Dark Chronicle

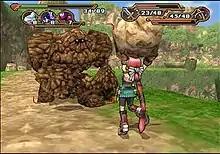
A female video game character lifts a rock. A large, humanoid rock enemy character blocks her progress.

"Dark Chronicle" is an action role-playing game played from a third-person perspective. The player moves through procedurally-generated dungeons, battles monsters and collects items. Throughout most of the game, players control characters Max and Monica. Max fights with a wrench as his melee weapon and a gun as his ranged weapon. Monica uses a sword and a magical bracelet. Combat in the game uses real time hack and slash techniques. Each character also has a unique combat ability: Max can pilot a customizable, mech-like vehicle called the Ridepod, and Monica can shapeshift into monsters.